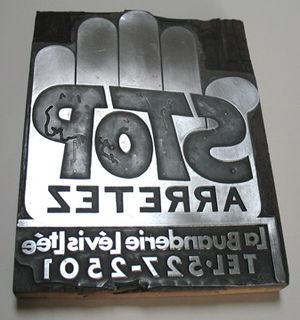
Cliché typographique en magnésium (communément appelé «
Un cliché est une plaque gravée constituant une forme imprimante en relief, destinée à l’impression typographique. Il comprend soit un texte, soit une illustration au trait, ou une illustration en demi-teinte ou une photographie réalisées en similigravure, ou une combinaison de ces divers éléments.
La typographie désigne les différents procédés de composition et d’impression utilisant des caractères et des formes en relief, ainsi que l’art d’utiliser les différents types de caractères dans un but esthétique et pratique.